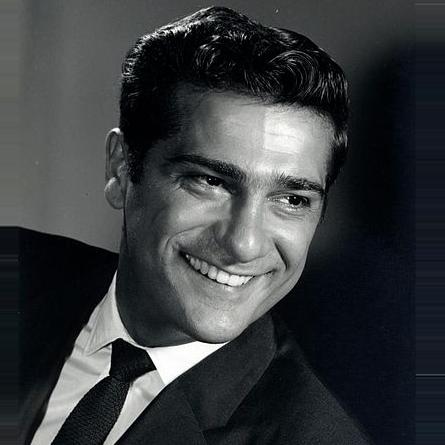
Age: 38